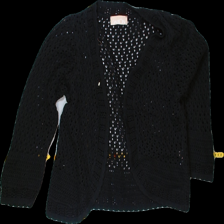
View: front
Type: Cardigan
Category: Ladies
Brand: Not Applicable
Colors: Black
Material: 66% Acry 34 Cotton
Pattern: Plain
Cut: Regular
Trend: No trend
Stains: No
Damage: 0
Price range: 50-100
Recommended usage: Reuse